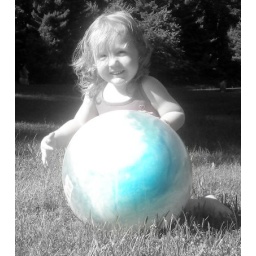
Little girl playing in the park with her brand new ball